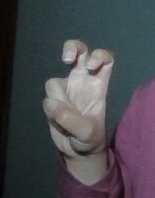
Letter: toot